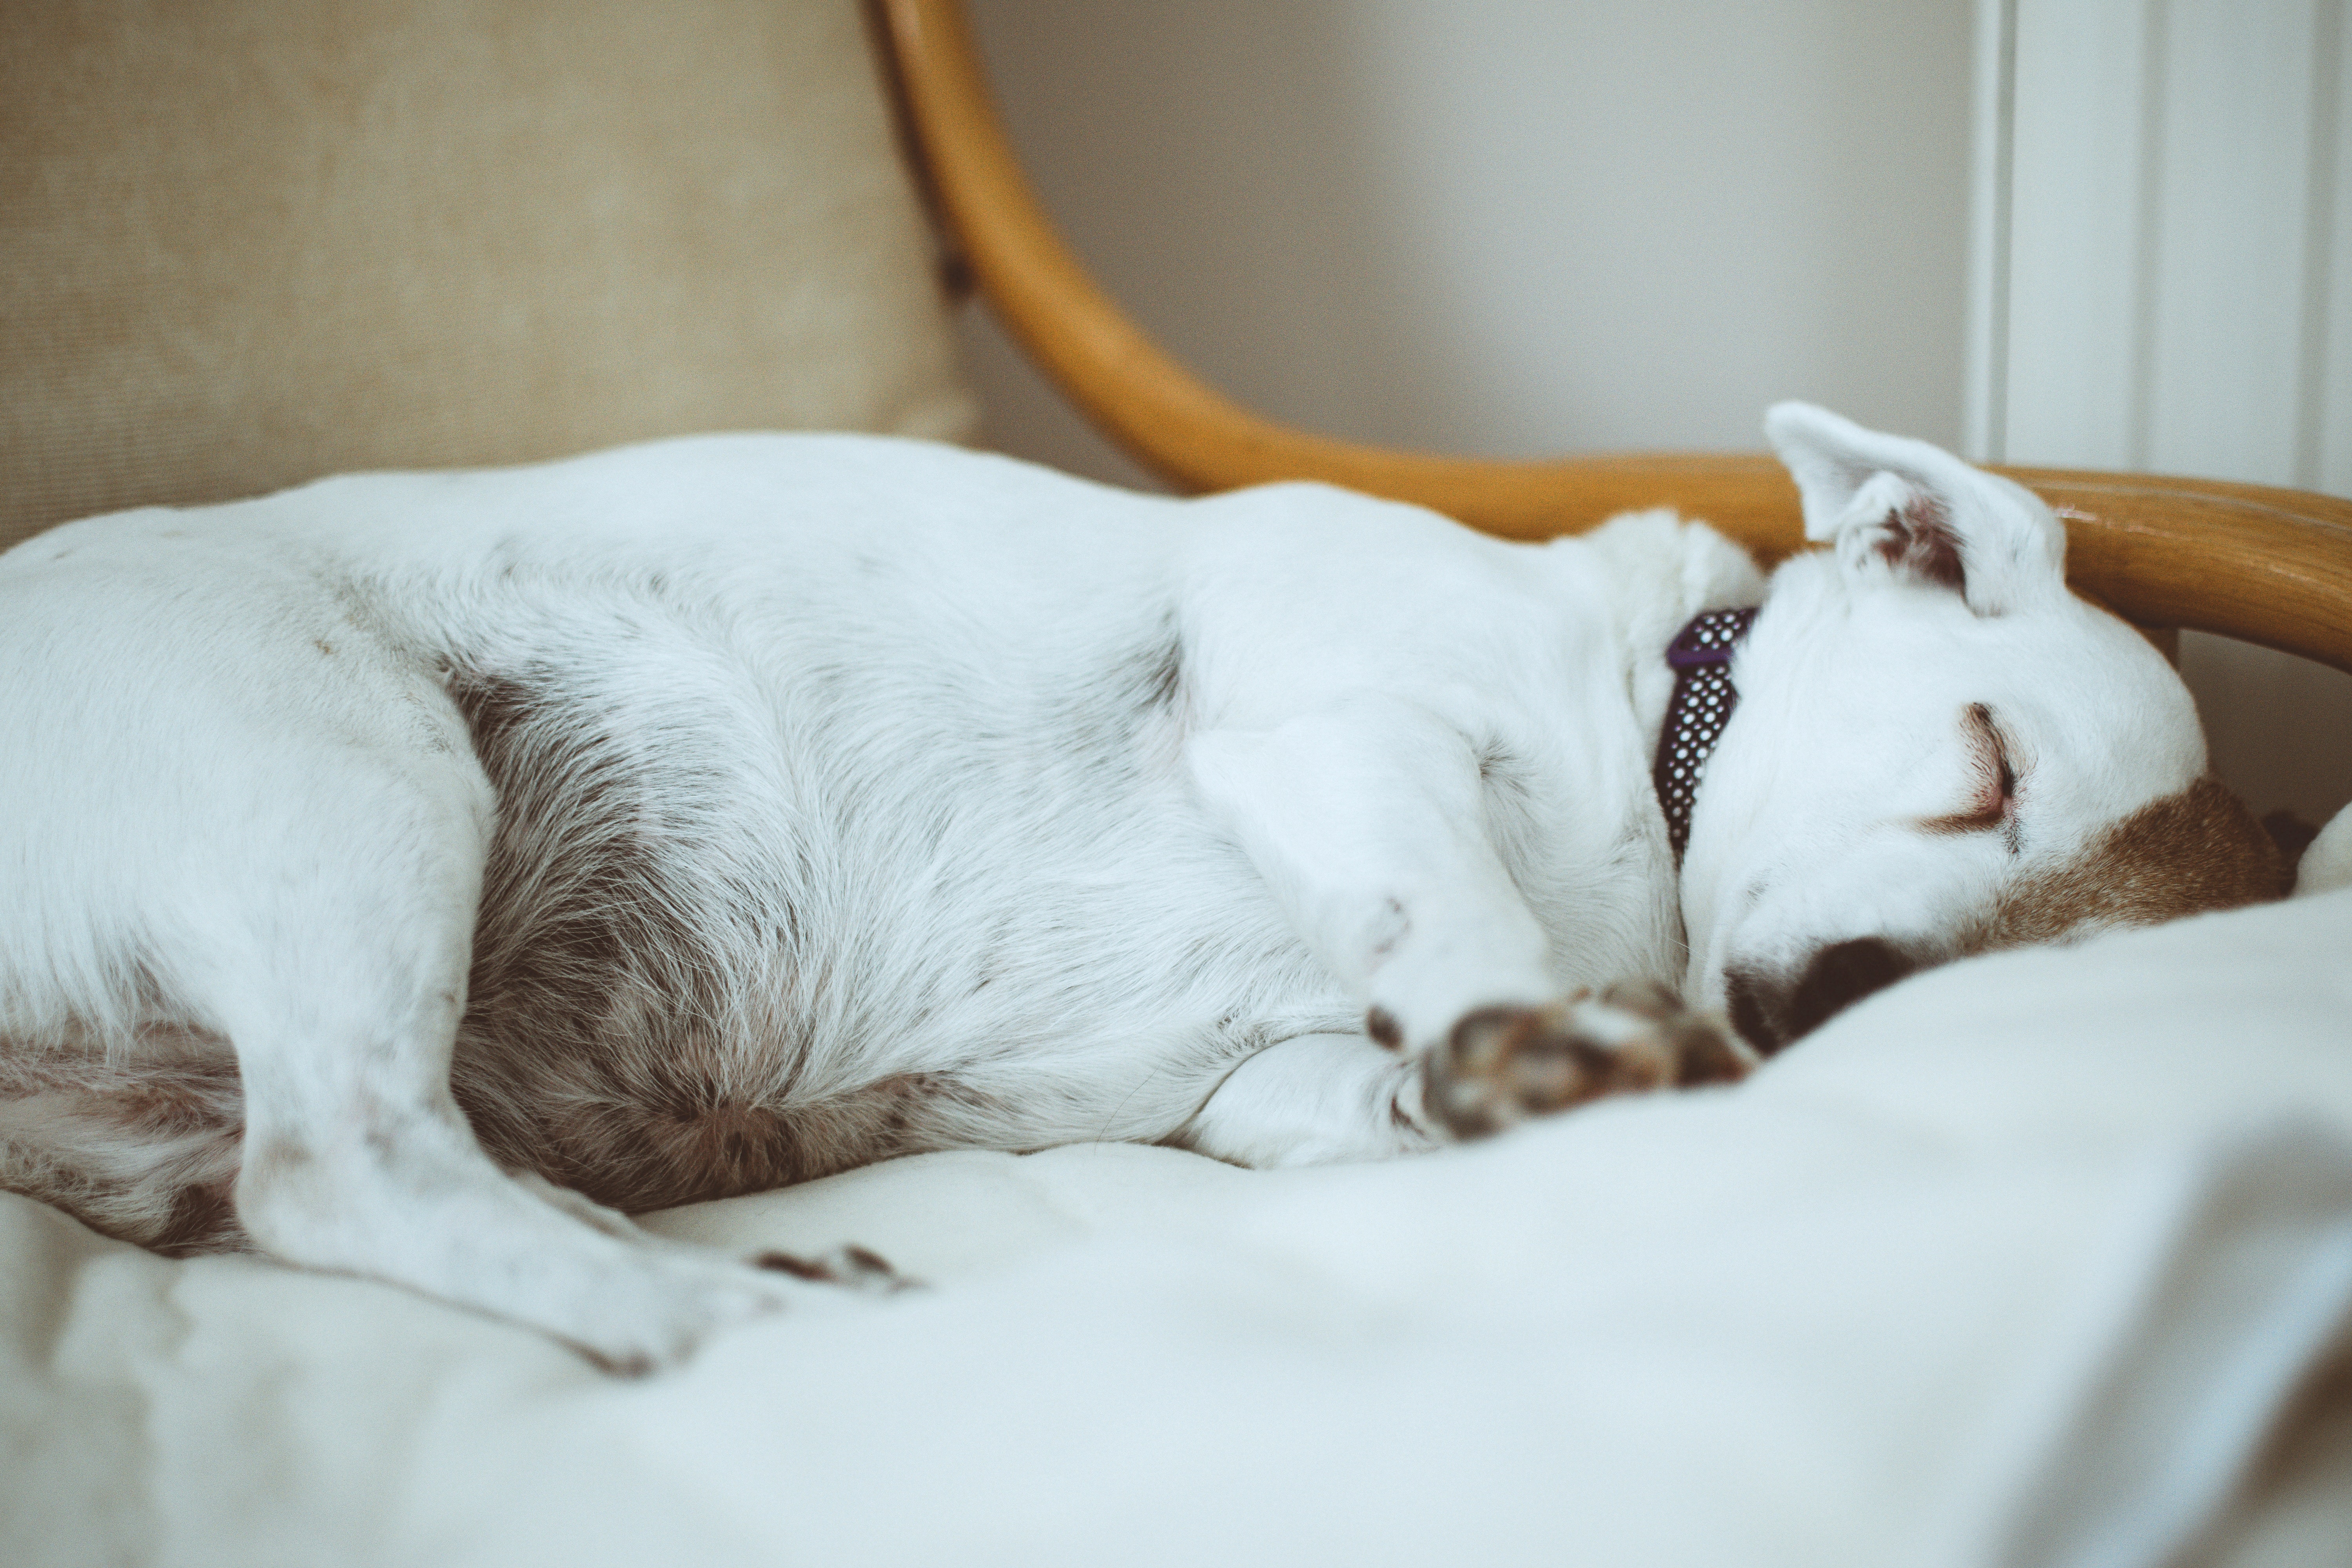
canidae, nap, dog, dog breed, sleep, nose, snout, puppy, ear, carnivore, cat, companion dog, sporting group, puppy love, fur, whiskers, non sporting group, felidae, comfort, pointer